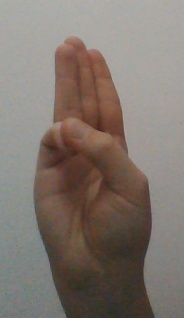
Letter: thaa